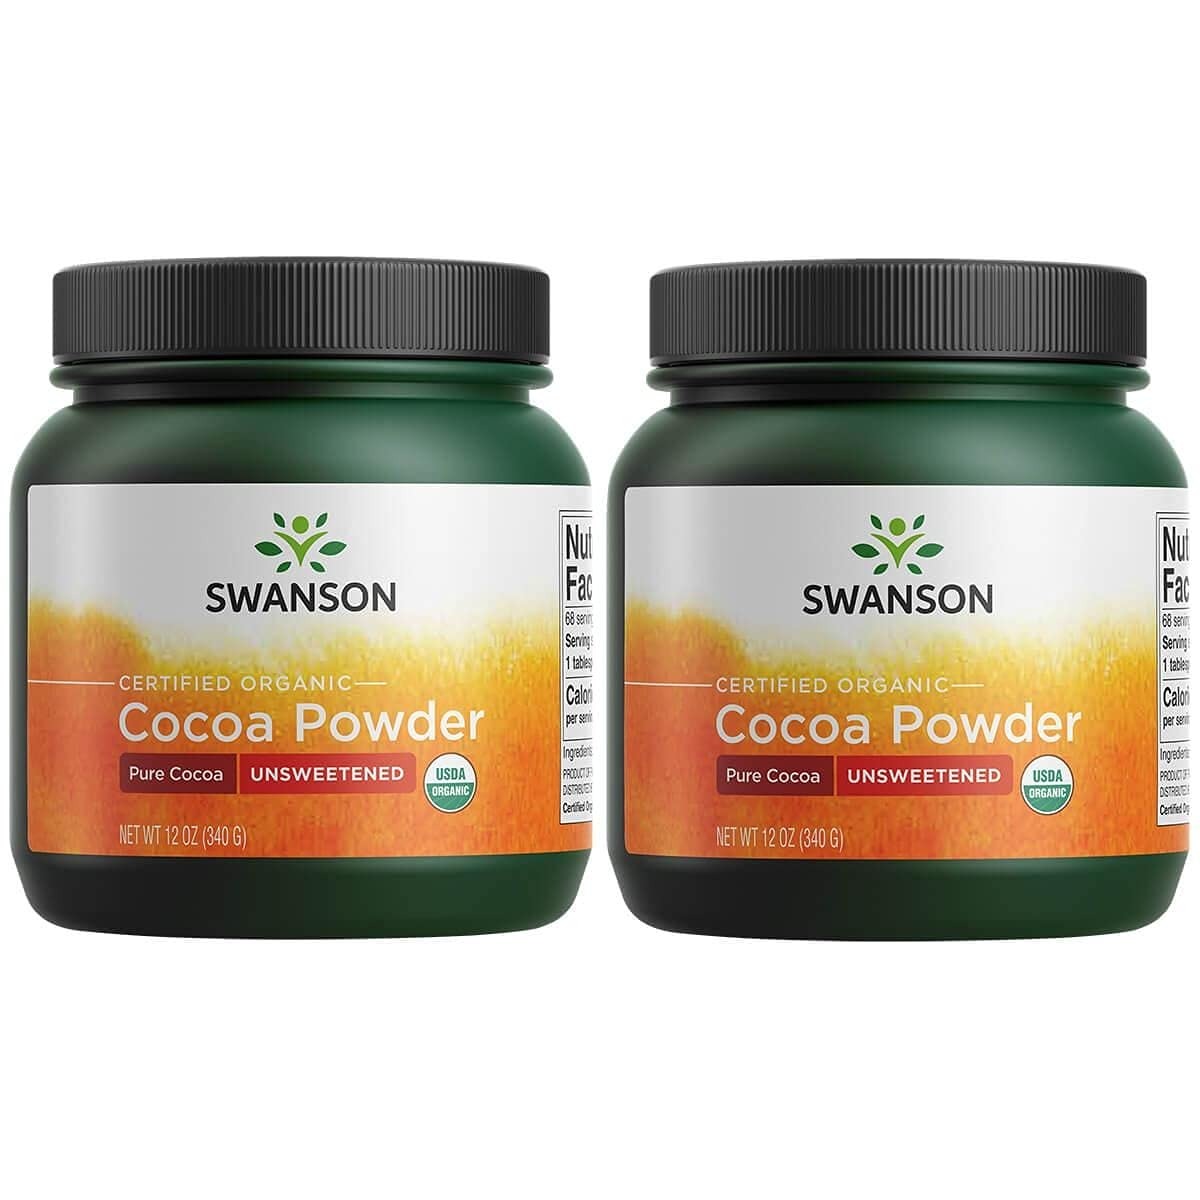
Item Name: Swanson 100% Certified Organic Cocoa Powder Unsweetened 12 Ounce (340 g) Pwdr (2 Pack)
Bullet Point 1: Organic pure cocoa&nbsp;powder is perfect for hot cocoa, baking, smoothies and more
Bullet Point 2: Certified non-alkalized
Bullet Point 3: Unsweetened
Bullet Point 4: Vegetarian, Organic
Bullet Point 5: Per GMP guidelines set forth by the FDA, most products are formulated for 24 months from the date of manufacture. Liquids and probiotics are formulated for 12 months.
Product Description: Have you heard? Cocoa is good for you! And now it's easy to make high-quality, pure cocoa part of your diet with Swanson Organic Cocoa Powder. Perfect for hot cocoa, baking and even shakes or smoothies, our superfine powder is made with only the best quality cocoa beans. Unlike most commercial cocoa, it contains no added sugar, fat or preservatives. Order today and keep some on hand for those cold winter months ahead!
Value: 24.0
Unit: Fl Oz

Price: 18.19